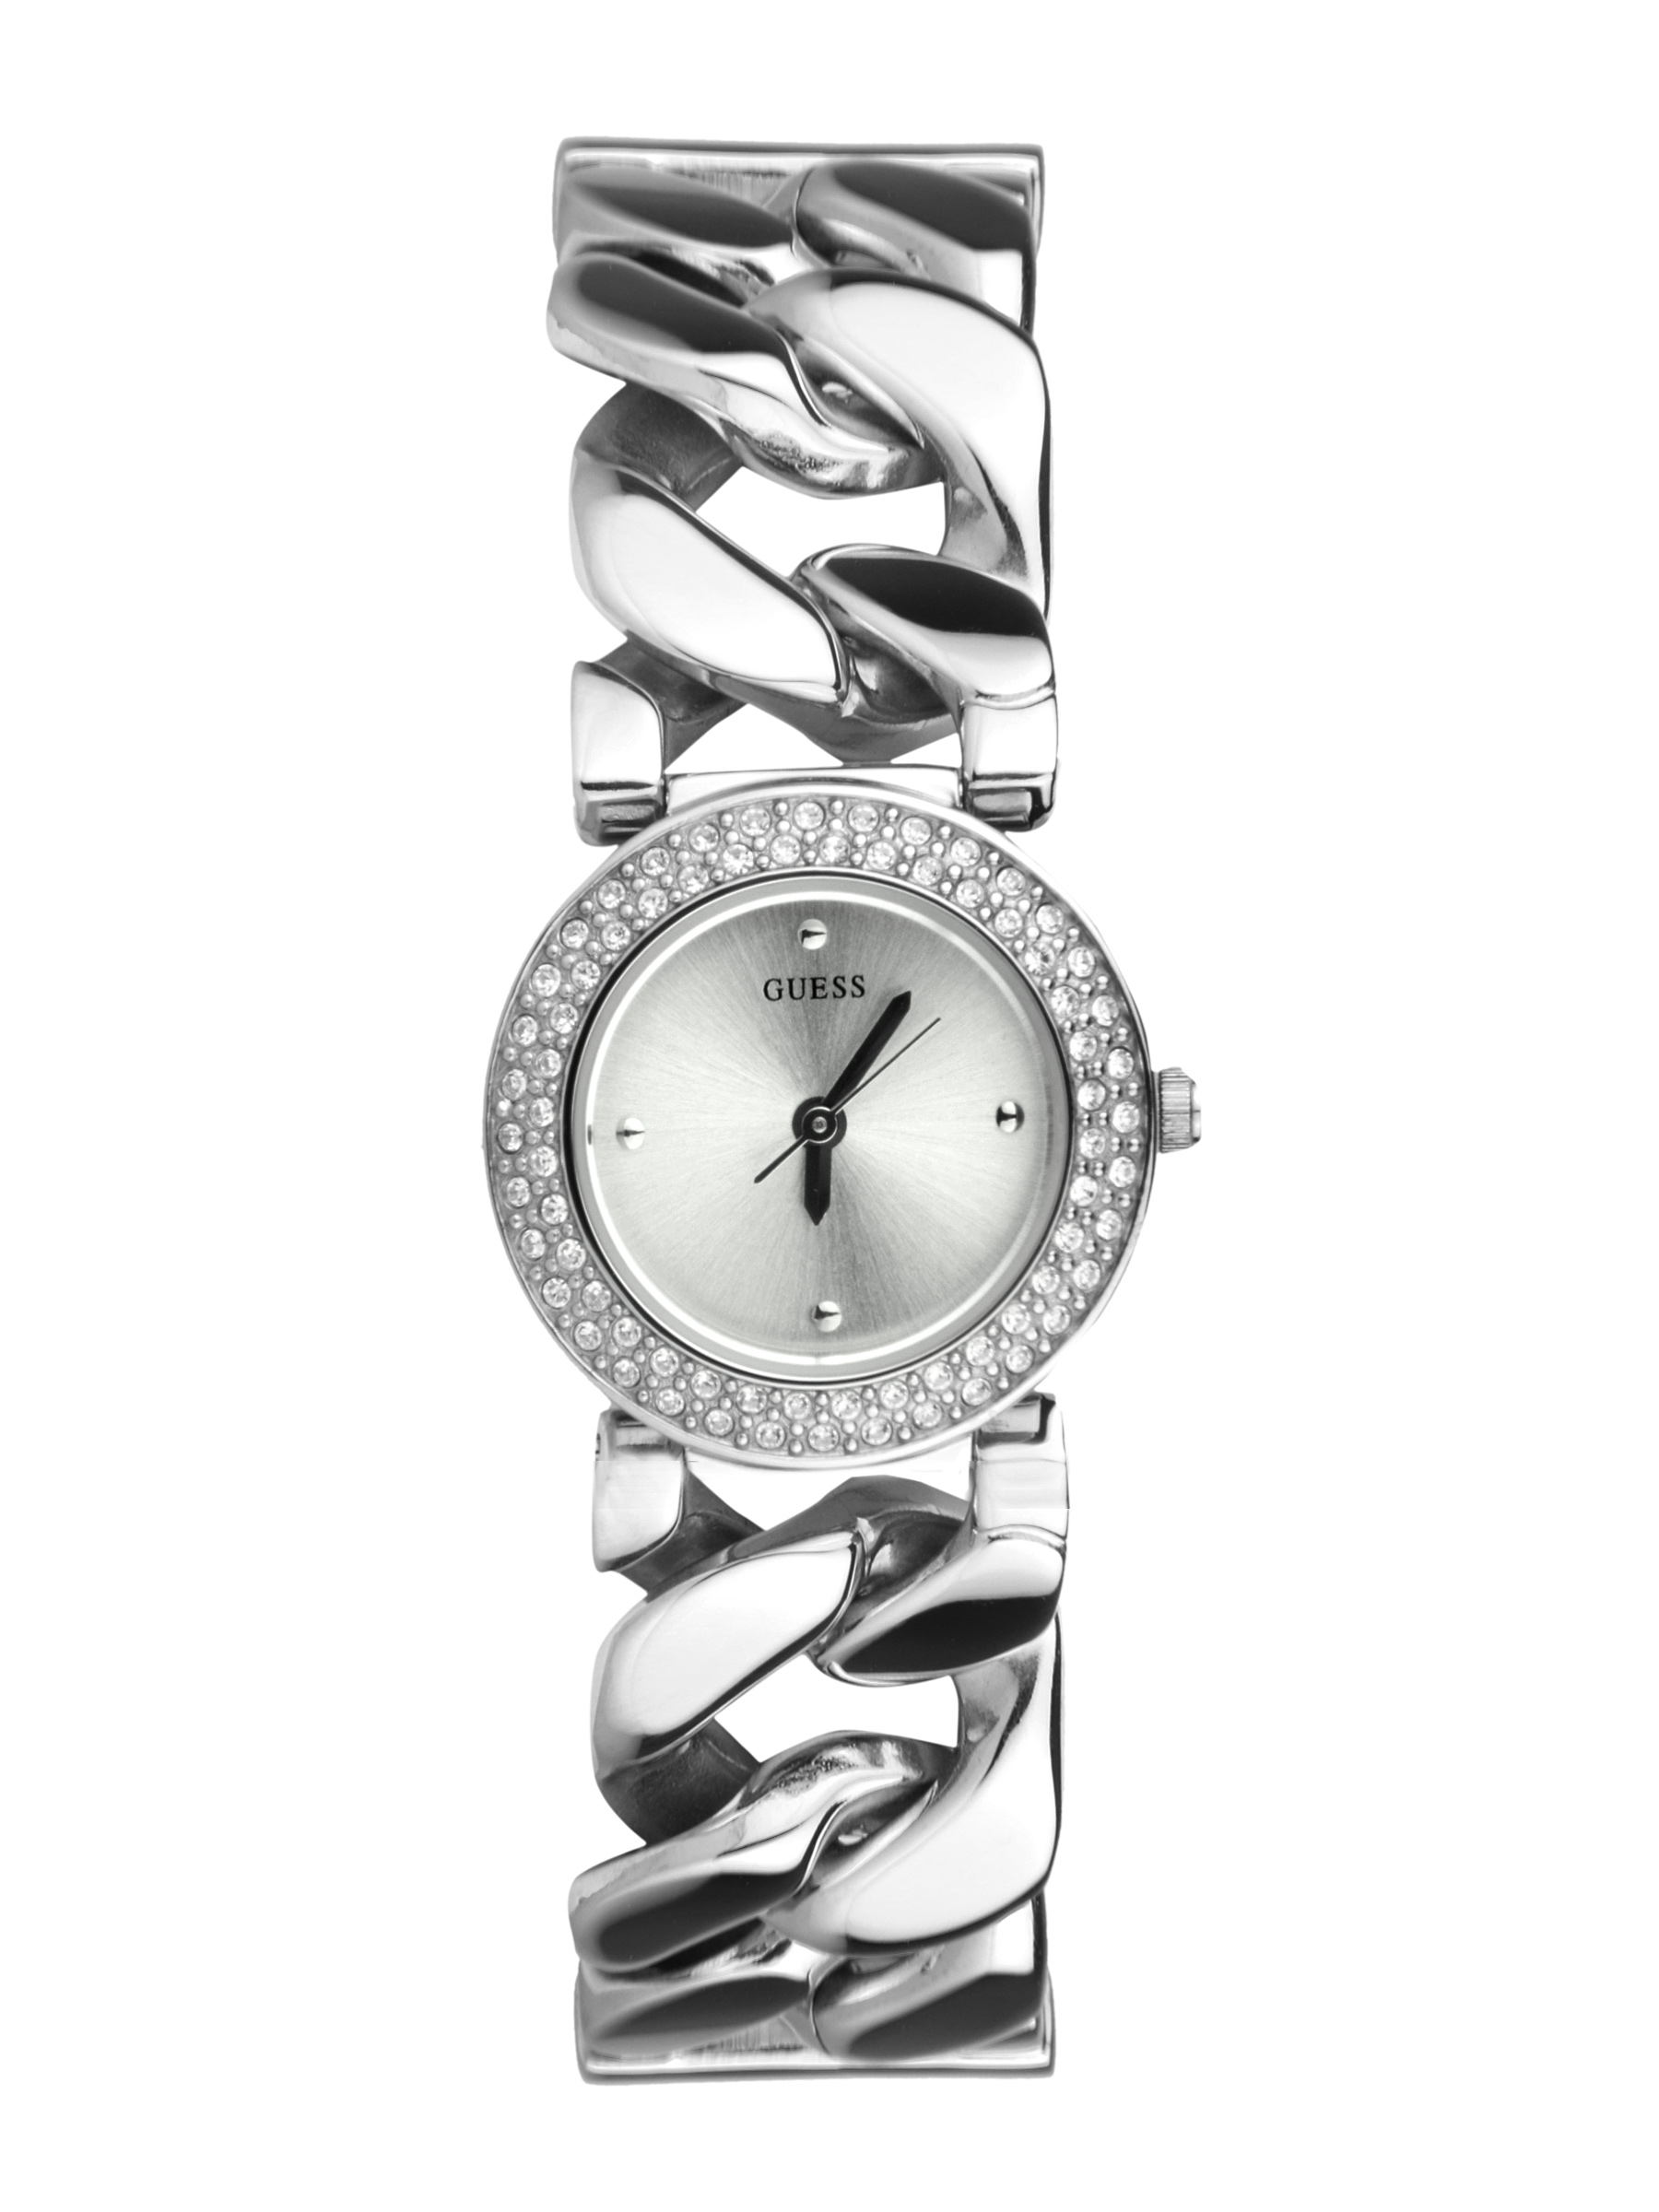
Guess Women Jazz Steel Watch
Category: Accessories / Watches / Watches
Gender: Women
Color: Steel
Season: Winter 2016
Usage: Casual